Philippine National Police Medal of Valor

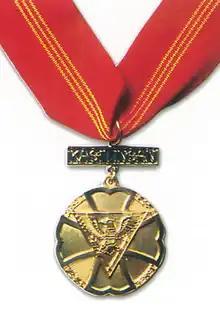
PNP Medal of Valor on neck ribbon

The Philippine National Police Medal of Valor (Filipino: "Medalya ng Kagitingan"), also called the PNP Medal of Valor is the Philippine National Police's highest honor awarded for "a deed of personal bravery and self-sacrifice above and beyond the call of duty so conspicuous as to distinguish himself clearly above his comrades in the performance of more than ordinary hazardous service."